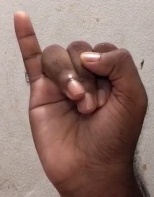
ASL sign: I